Princess Louise, Holborn

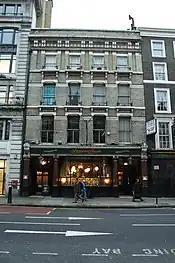

The Princess Louise is a public house on High Holborn, a street in central London. Built in 1872, it has a well-preserved 1891 Victorian interior, with wood panelling and a series of booths around an island bar. It is a tied house owned by the Samuel Smith Old Brewery of Tadcaster, Yorkshire.